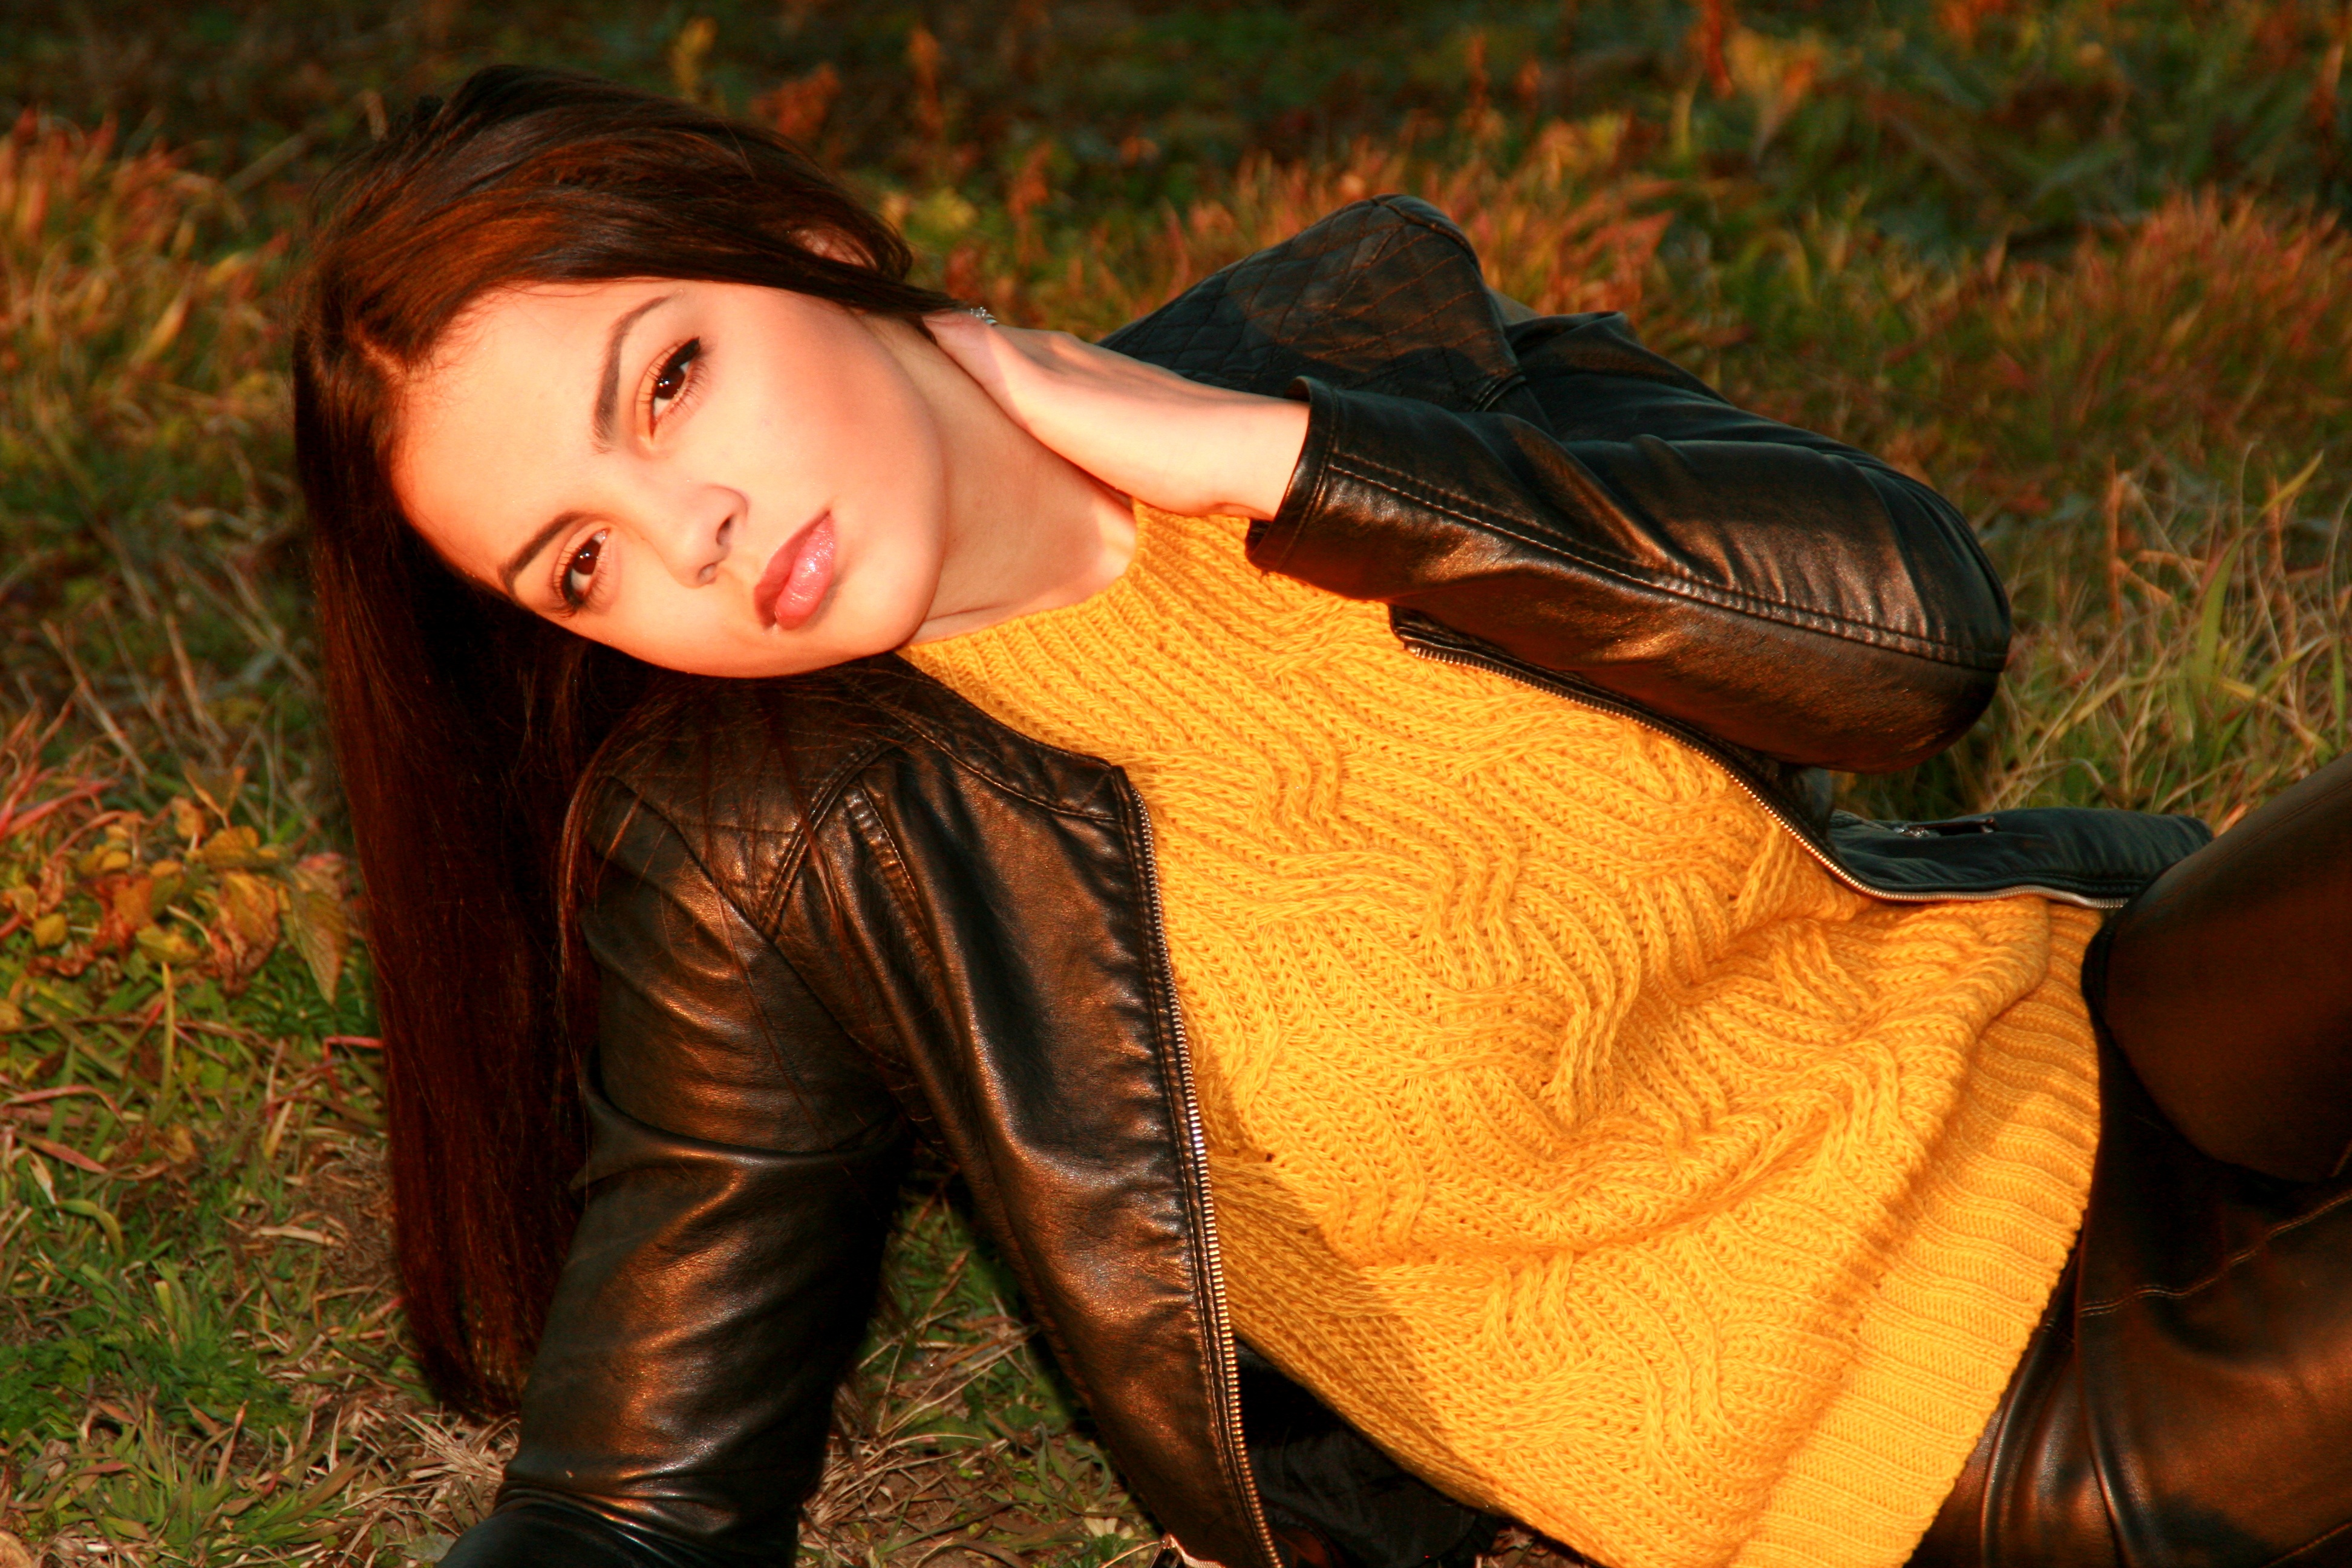
person, girl, woman, hair, photography, portrait, model, autumn, lady, season, black hair, beauty, photo shoot, leather jacket